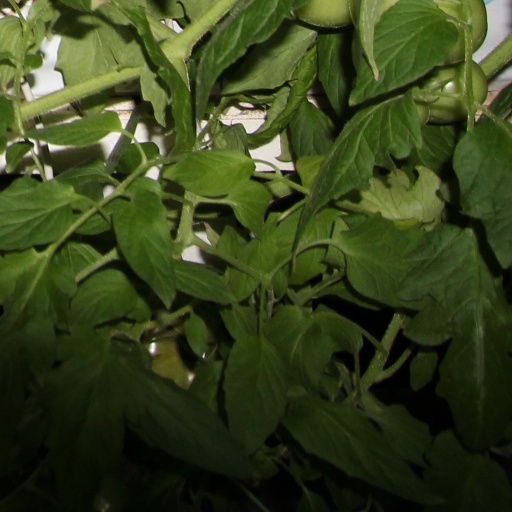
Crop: tomato